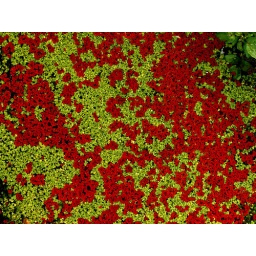
Some colorful algae growing in a waste water ditch. I bumped the contrast to make the colors pop.